Grand Piano (film)

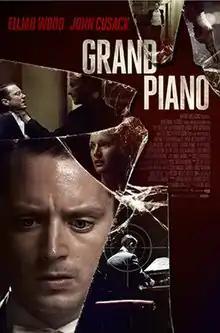
Theatrical release poster

Grand Piano is a 2013 Spanish English-language thriller film directed by Eugenio Mira, written by Damien Chazelle, and starring Elijah Wood and John Cusack. The film is about a once-promising pianist returning for a comeback performance, only to be the target of a sniper who will kill him if he plays one wrong note. The film premiered at Fantastic Fest on 20 September 2013 and was given a VOD release on 30 January 2014. It was given a limited release in U.S. theatres on 7 March. "Grand Piano" was Alex Winter's first non-cameo film role since 1993's "Freaked".